Briarcliff Farms

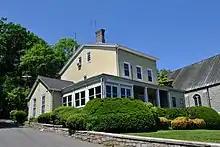
The original farmhouse, now the rectory of St. Theresa's Catholic Church

During the winter of 1895–96, the New York Association for Improving the Condition of the Poor researched the causes of youth moving from the country to cities to develop the most efficient method of attracting them back to the country. That, and an examination of agricultural needs for a year, resulted in meetings at the homes of Abram S. Hewitt and R. Fulton Cutting and the formation of the New York State Committee for the Promotion of Agriculture. The committee, chaired by Hewitt, included Cutting, Jacob H. Schiff, John G. Carlisle, Mrs. Seth Low, Josephine Shaw Lowell, Walter Law and William E. Dodge. Its board of trustees had five officers (with Theodore L. Van Norden president) and seventeen other trustees, including Law, V. Everit Macy and James Speyer. George T. Powell, a "recognized authority on scientific agriculture" according to "The New York Times", was consulted; he later organized the school and became its director. When Walter Law was included the school took shape, since he provided its land and building. In September 1900, Law and the committee established the School of Practical Agriculture and Horticulture as part of Briarcliff Farms, on an elevated site about midway between the Briarcliff Manor and Pleasantville train stations on Pleasantville Road. Law leased the 66 acres (which were worth $1,000 ($ in ) an acre) for 20 years at the rate of a dollar per year, gave the trustees $30,000 ($ in ) to build a dormitory and promised them $3,000 ($ in ) a year for expenses until the school earned a profit. With that and $30,000 from the trustees, the school opened; the committee focused the curriculum on horticulture, floriculture, gardening and aviculture. The school's progress was followed by members of the public interested in agricultural education.